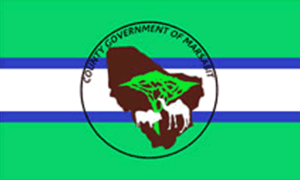
Le comté de Marsabit est un comté du Kenya. Couvrant une superficie de 66 923,1 Km², Marsabit est le plus grand comté du Kenya. Sa capitale est Marsabit et sa plus grande ville Moyale. Selon le recensement de 2019, le comté compte 459 785 habitants. Il est bordé au nord par l'Éthiopie, à l'ouest par le comté de Turkana au sud par le comté de Samburu et celui d'Isiolo, et à l'est par le comté de Wajir.